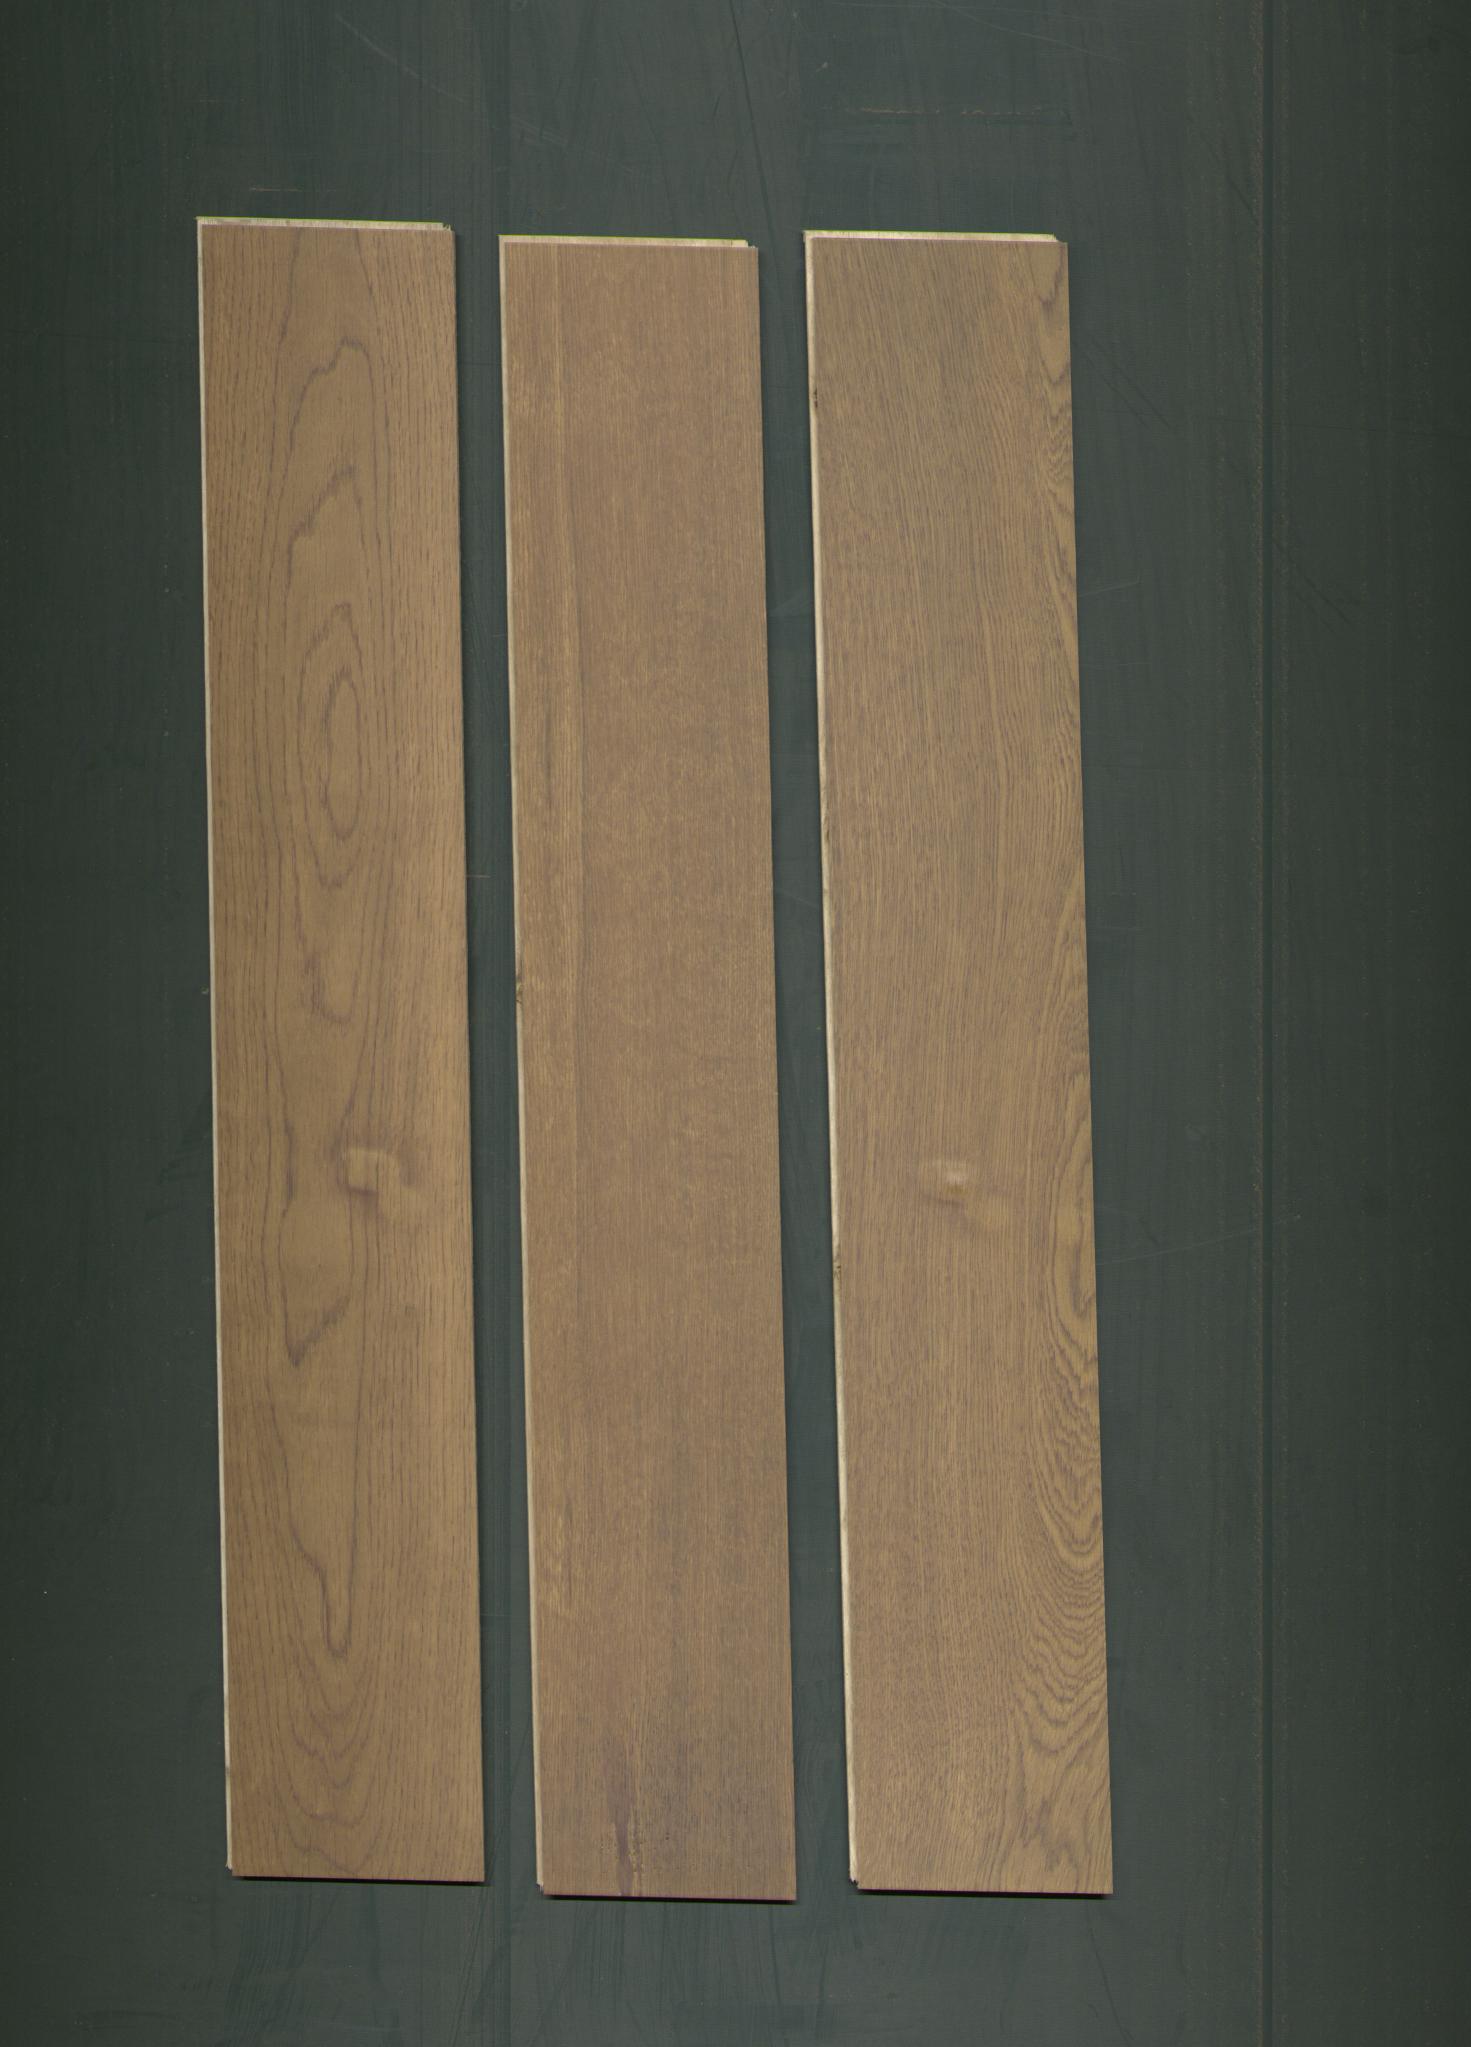
Label: mixers